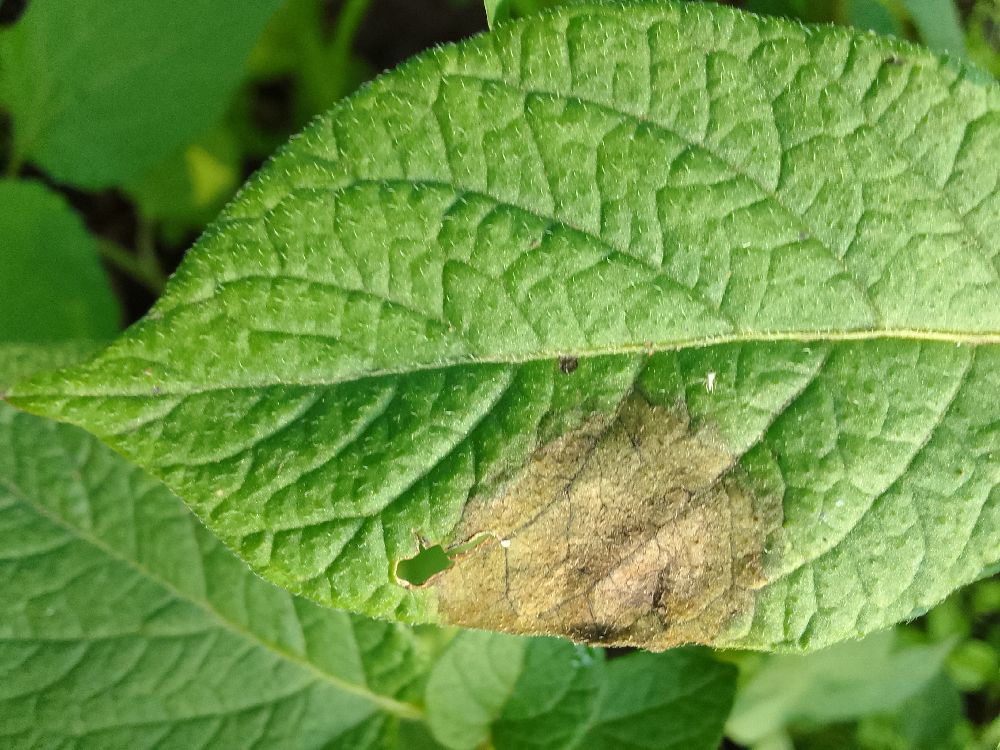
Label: Late blight